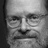
Emotion: neutral